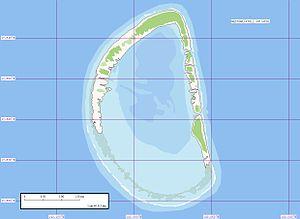
Reitoru ou Te Pirehi, est un atoll situé dans l'archipel des Tuamotu en Polynésie française. Il fait administrativement partie de la commune de Hikueru.